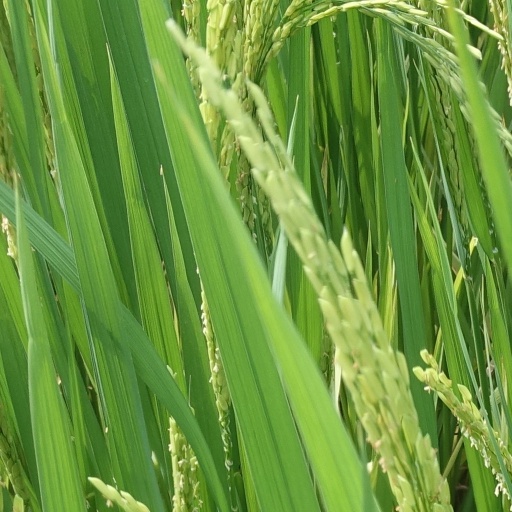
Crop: rice